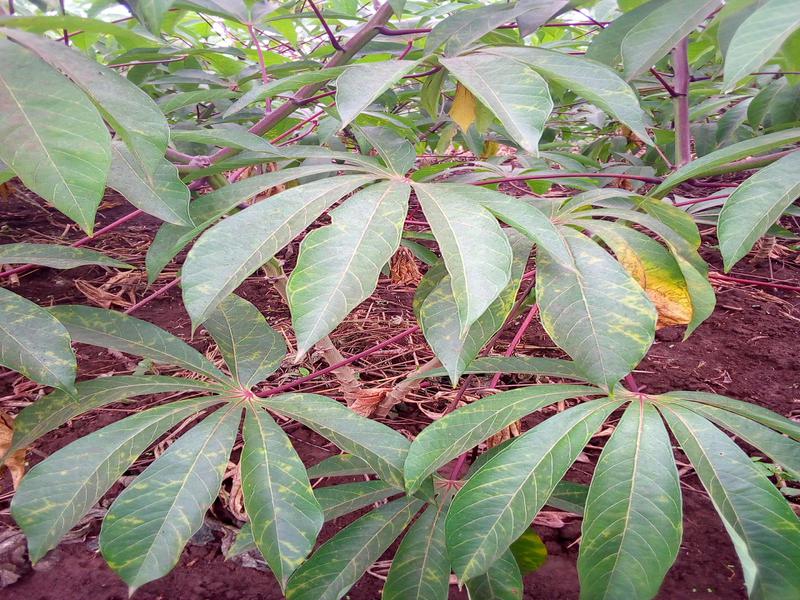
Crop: cassava
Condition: brown_streak_disease